Mintaro, South Australia

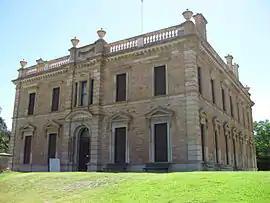
Martindale Hall

Mintaro is a historic town in the eastern Clare Valley, east of the Horrocks Highway, about north of Adelaide, South Australia. The town lies at the south-eastern corner of the Hundred of Clare, within the Clare Valley wine region. Established in 1849, Mintaro is situated on land which was bought originally by Joseph and Henry Gilbert, which they sub-divided into 80 allotments.